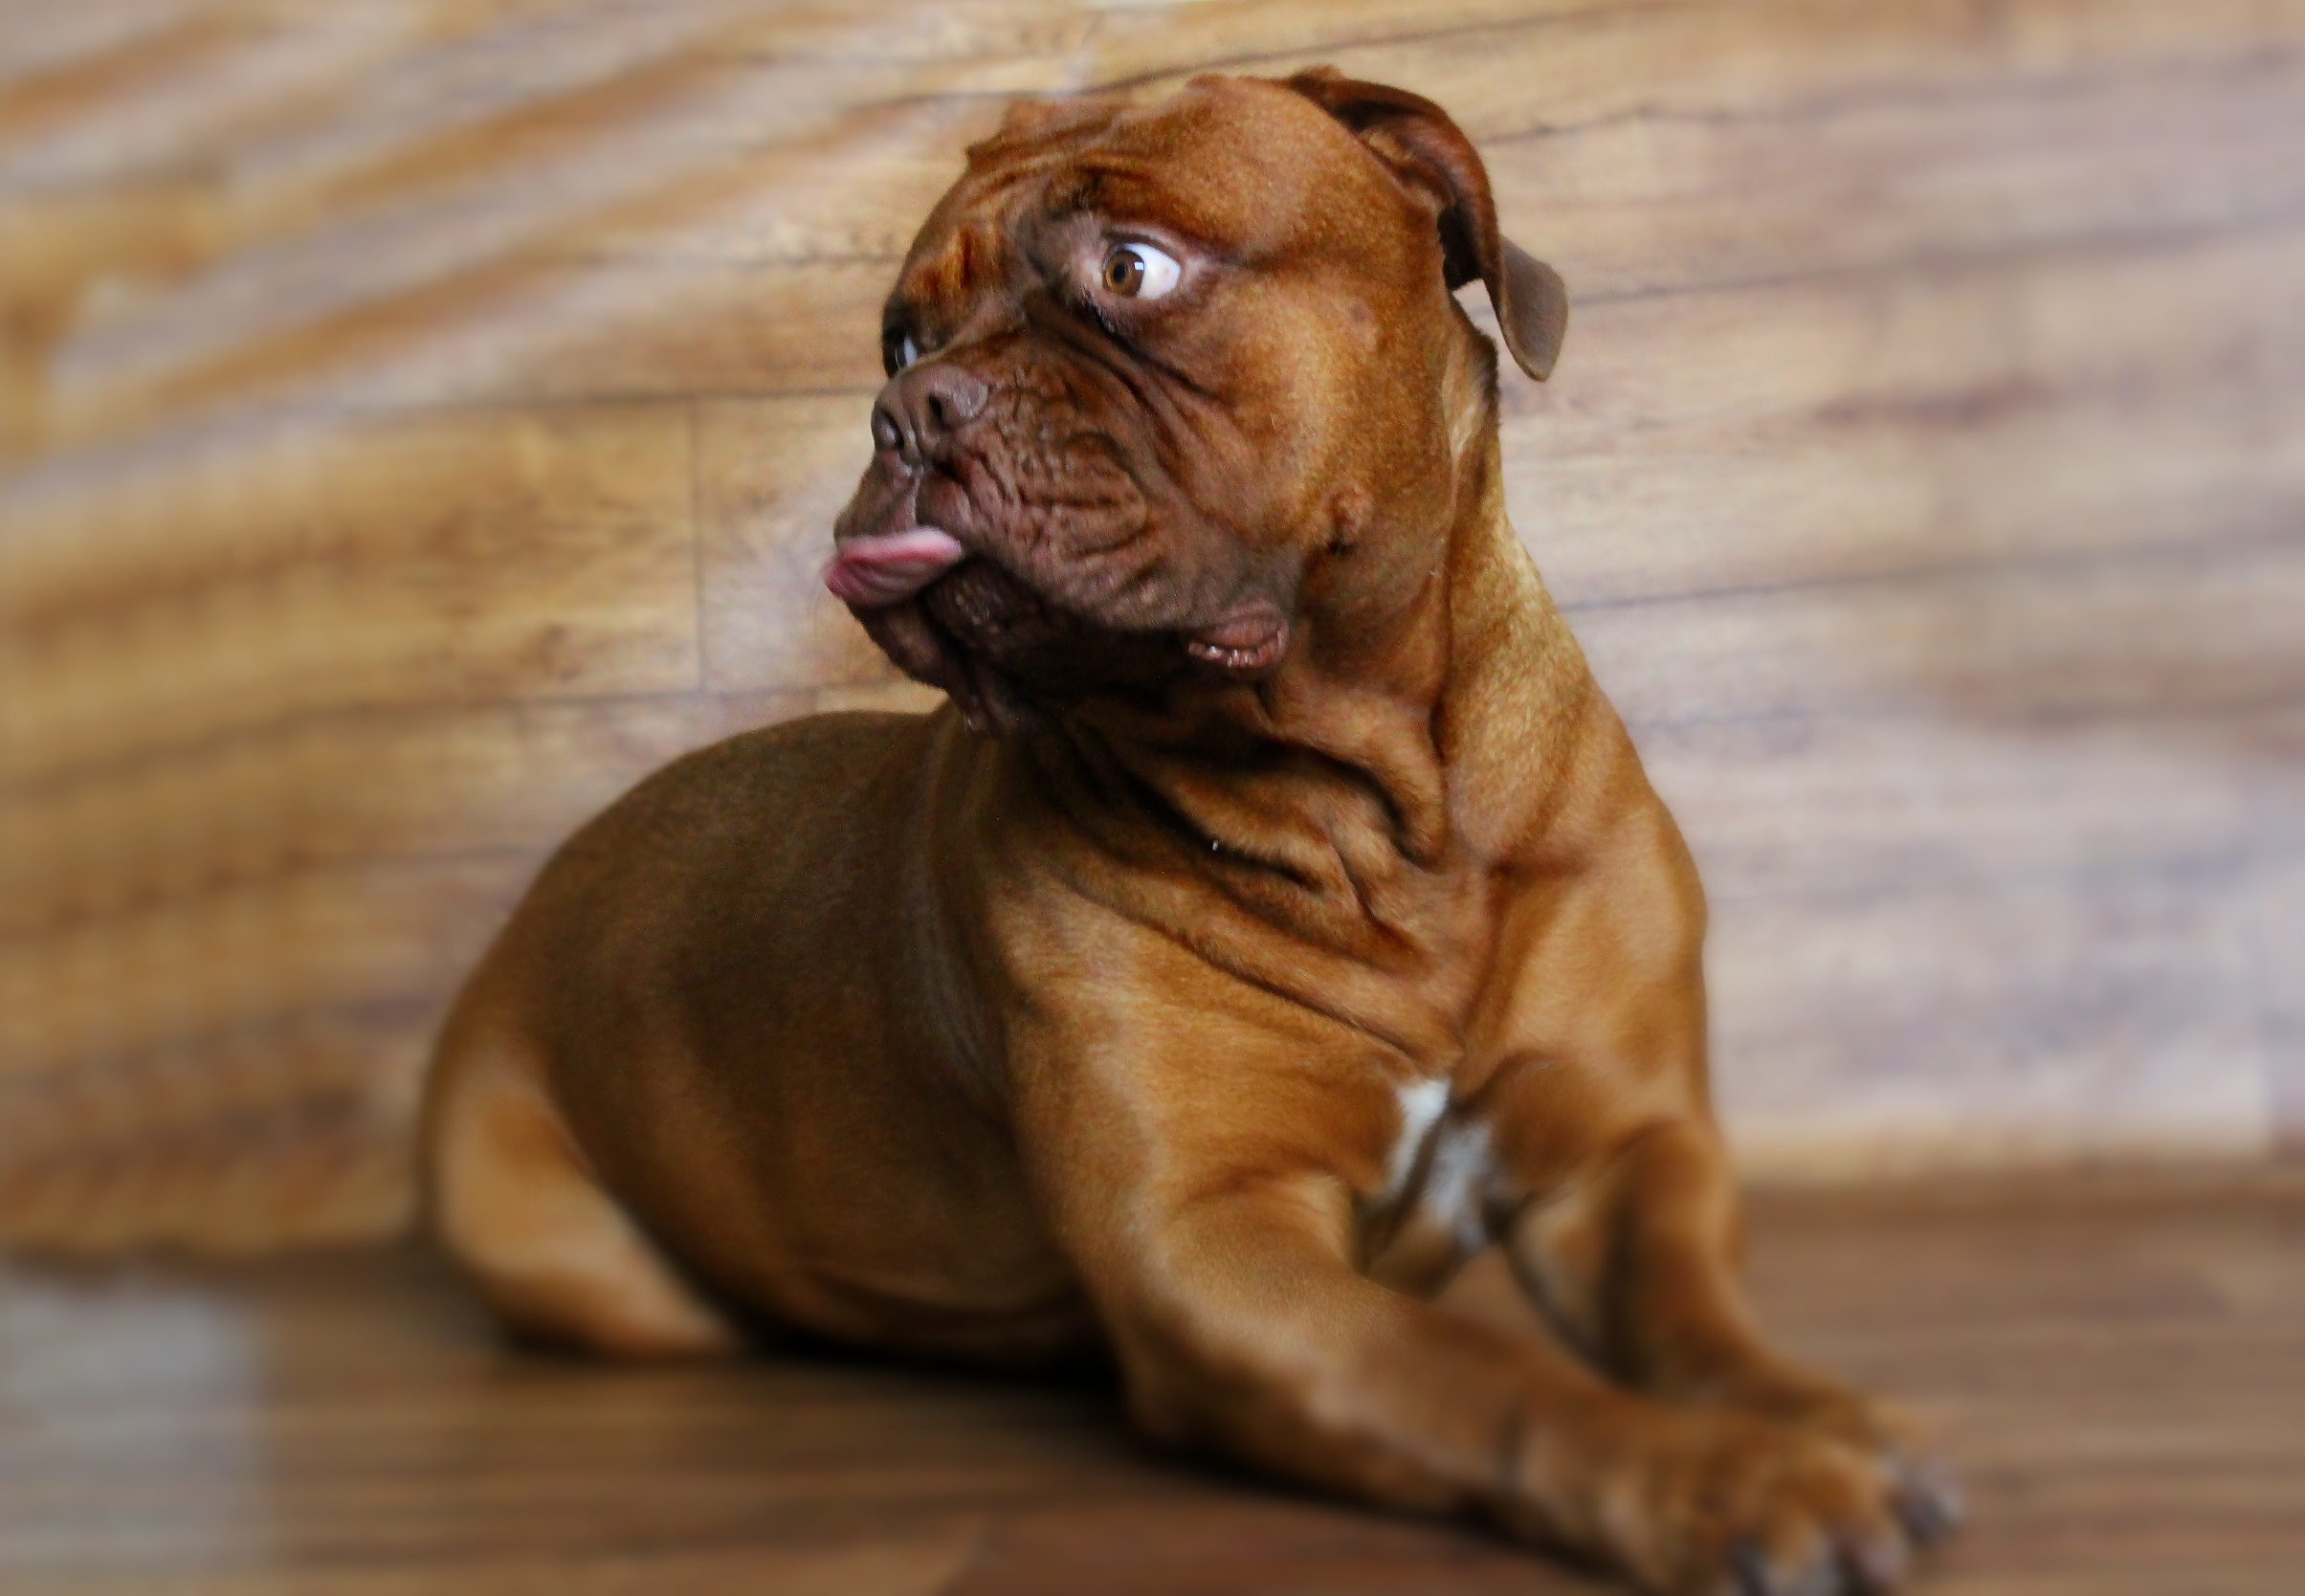
nature, horizon, field, dog, animal, female, model, romance, mammal, pets, colors, beast, vertebrate, beauty, character, dog breed, bitch, guard dog, bullmastiff, dogue de bordeaux, french mastiff, moloss, dog like mammal, carnivoran, tosa, barbara de bordeaux, bordo